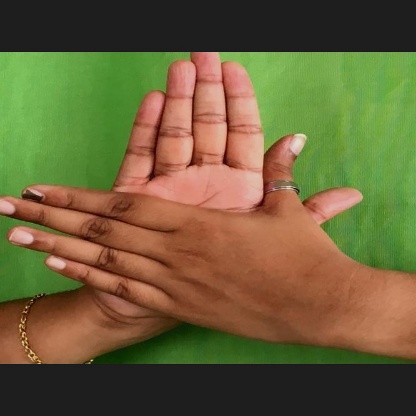
Mudra: Chakra